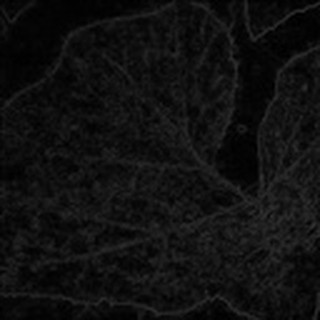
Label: cotton_powdery_mildew